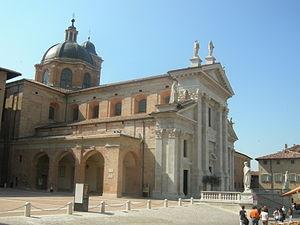
La liste suivante recense les cathédrales en Italie.
La cathédrale d'Urbino est le duomo de la ville d'Urbino, dans la Province de Pesaro et Urbino dédiée à l'Assomption de Marie. C'est la cathédrale de l'archidiocèse d'Urbino-Urbania-Sant'Angelo in Vado. L'édifice néoclassique actuel a été construit sur l'emplacement de la précédente cathédrale de style renaissance. Ses dimensions sont : longueur 64,5 m, largeur 36,8 m, hauteur 50 m.